Limbaži

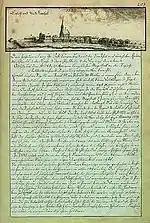
Panorama of Limbaži after the great fire of 1747

While under Swedish rule, the village was renamed Limbaži sometime in the 17th century. During the Great Northern War, Vidzeme was totally ravaged by Peter the Great's forces. But, as the story goes, while searching for Limbaži, the Russian army got lost in a heavy fog. After repeatedly going around in circles, the soldiers began to believe such a village may not exist after all, and moved on. Limbaži survived the war unscathed.